Franz Mayer Museum

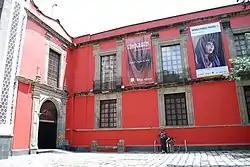
Entrance to the Franz Mayer museum in Mexico City

The museum was founded and continues to operate as a place to house the extensive collection of art and other objects collected by Franz Mayer over fifty years of his life. Before his death in 1975, Franz Mayer set up a trust fund with the Bank of Mexico called the Franz Mayer Cultural Trusteeship. However, the museum was not opened until 1986, eleven years after his demise. It was opened in a former monastery and hospital building which was donated to the museum foundation.